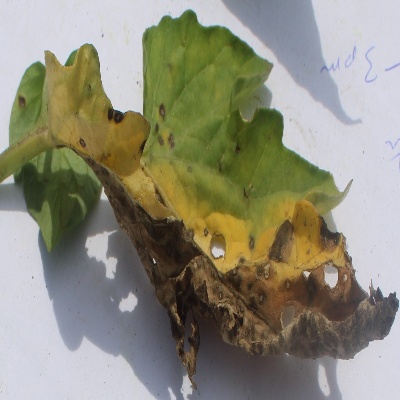
Crop: Tomato
Condition: leaf curl